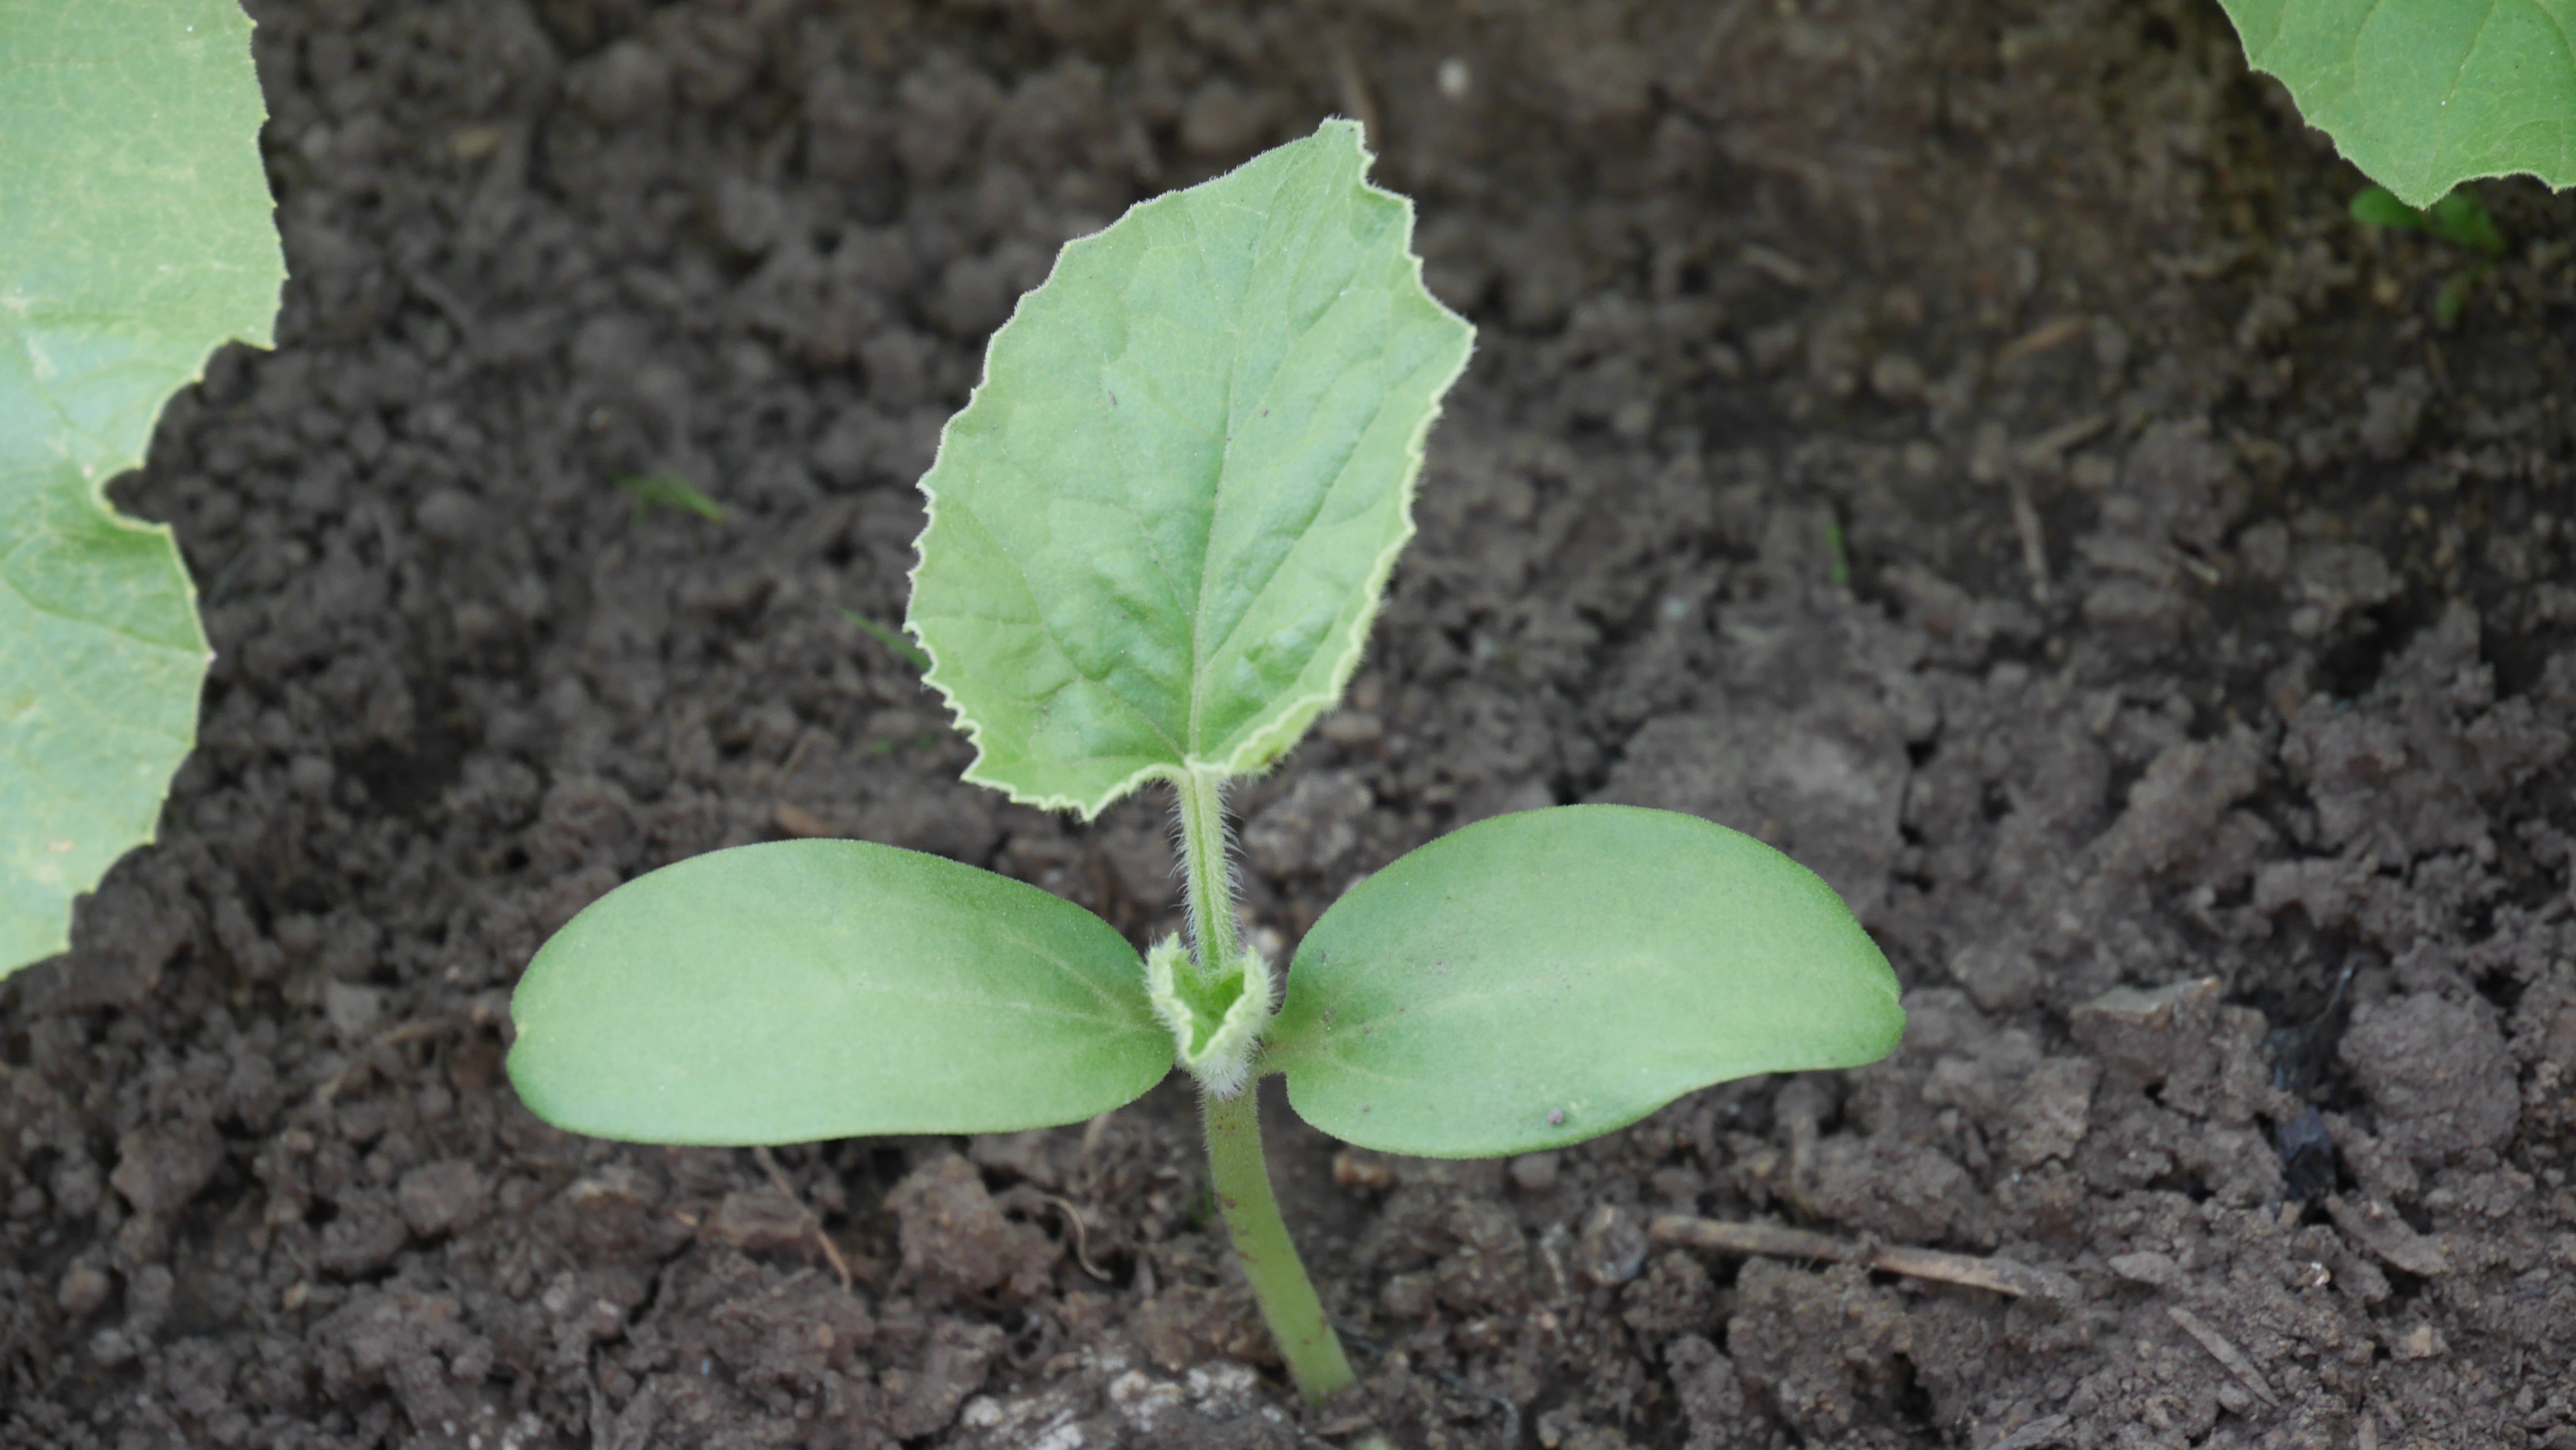
tree, plant, fruit, leaf, flower, food, spring, green, harvest, produce, vegetable, autumn, soil, flora, melons, seasonal, bud, flowering plant, annual plant, land plant